Rosneath naval base

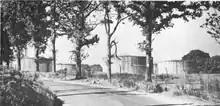
Rosneath base tank farm.

On 20 August 1943, the base was again reactivated by the United States Navy, to act as the main receiving station for personnel who needed to be assigned to a specific vessel or location. During that year, up until August 1944, thousands of men arrived from the US, to be transferred to duties on ships and naval bases that were located all over the UK.